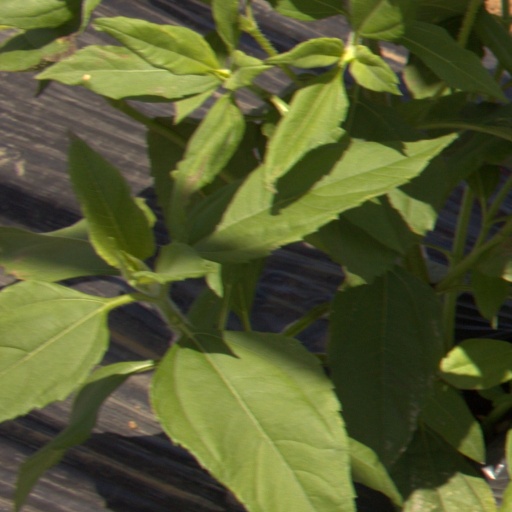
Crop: Jerusalem artichoke